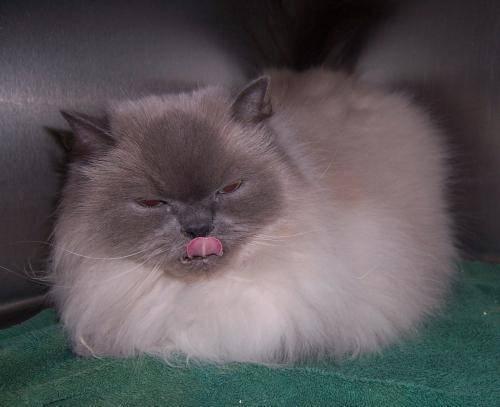
cat